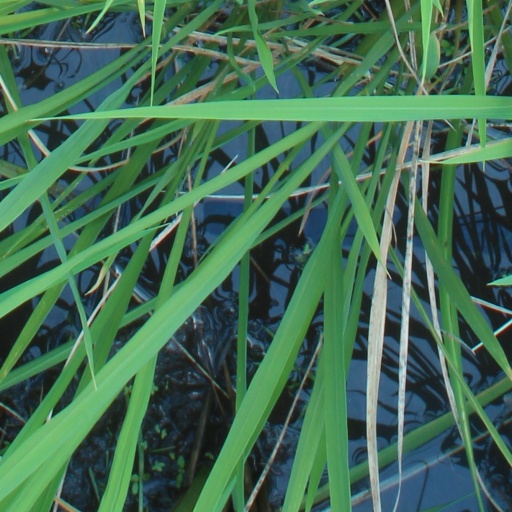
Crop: rice